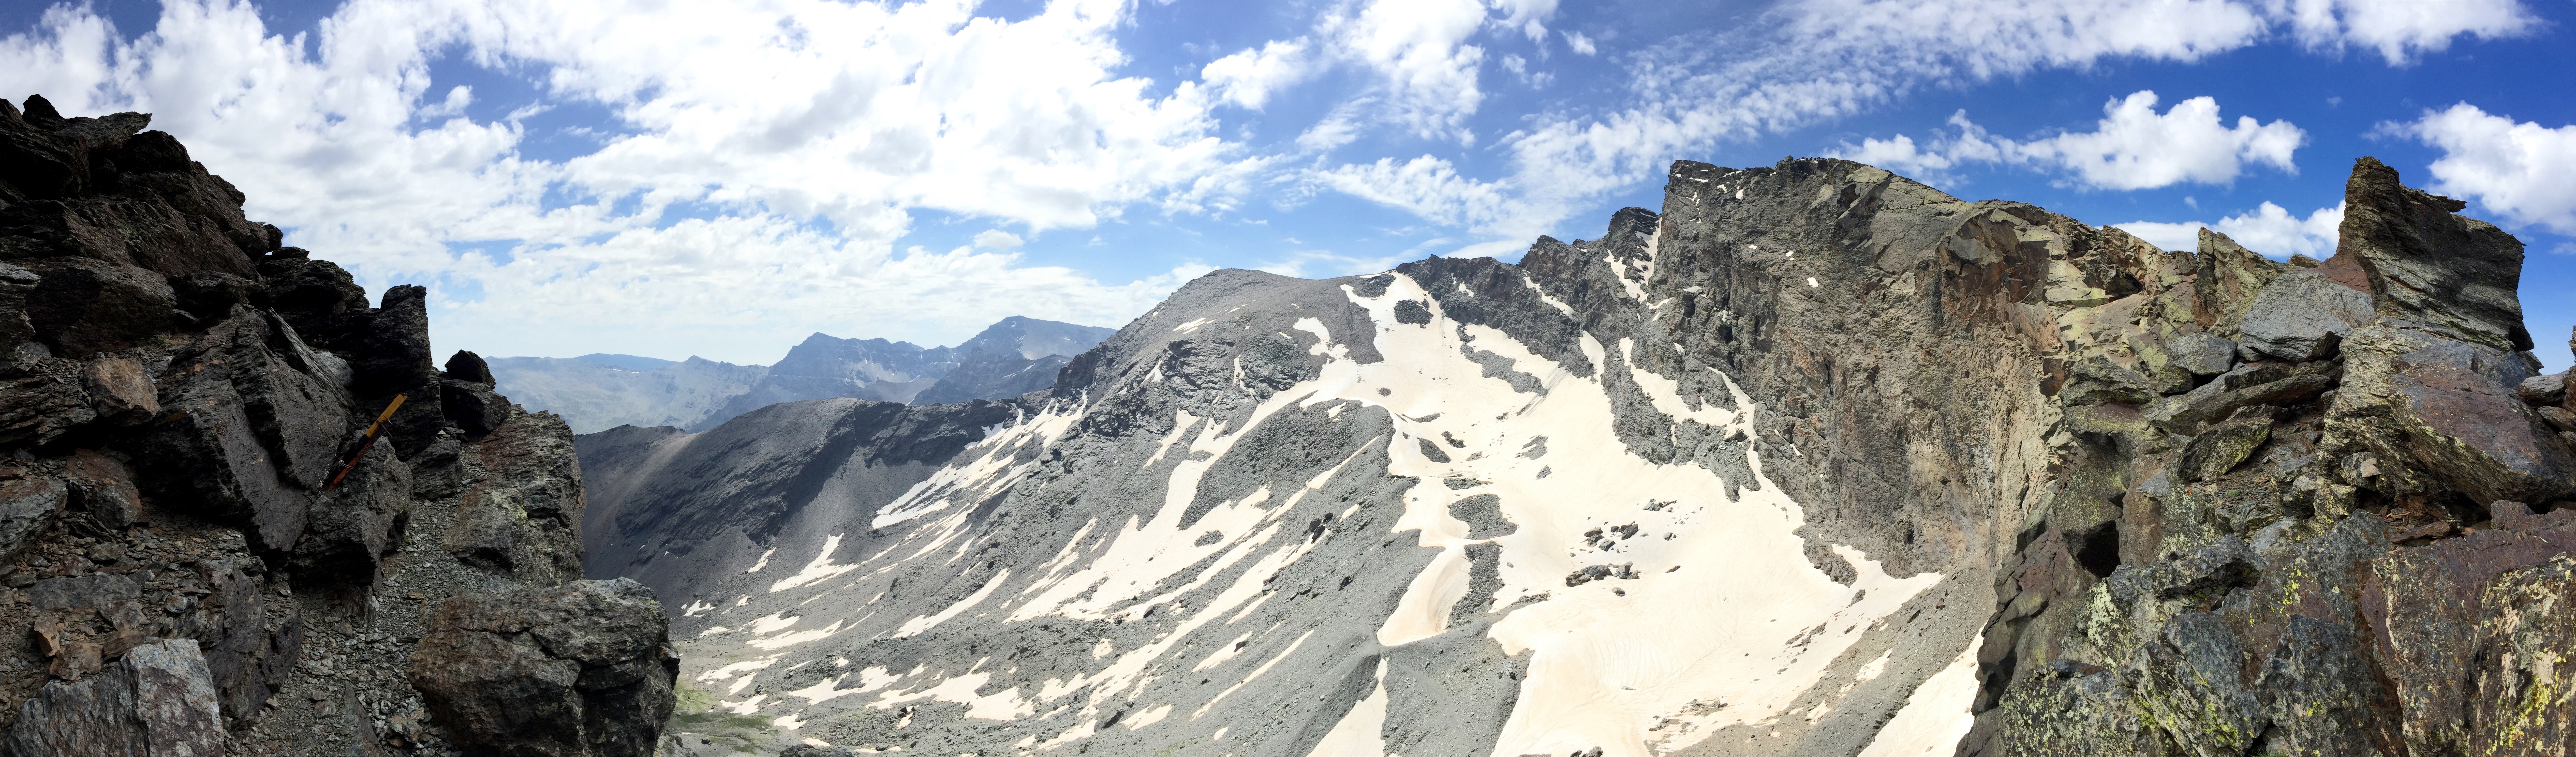
mountain, hiking, adventure, mountain range, panorama, formation, extreme sport, ridge, mountaintop, summit, mountaineering, spain, massif, alps, landform, mountainous landforms, geological phenomenon